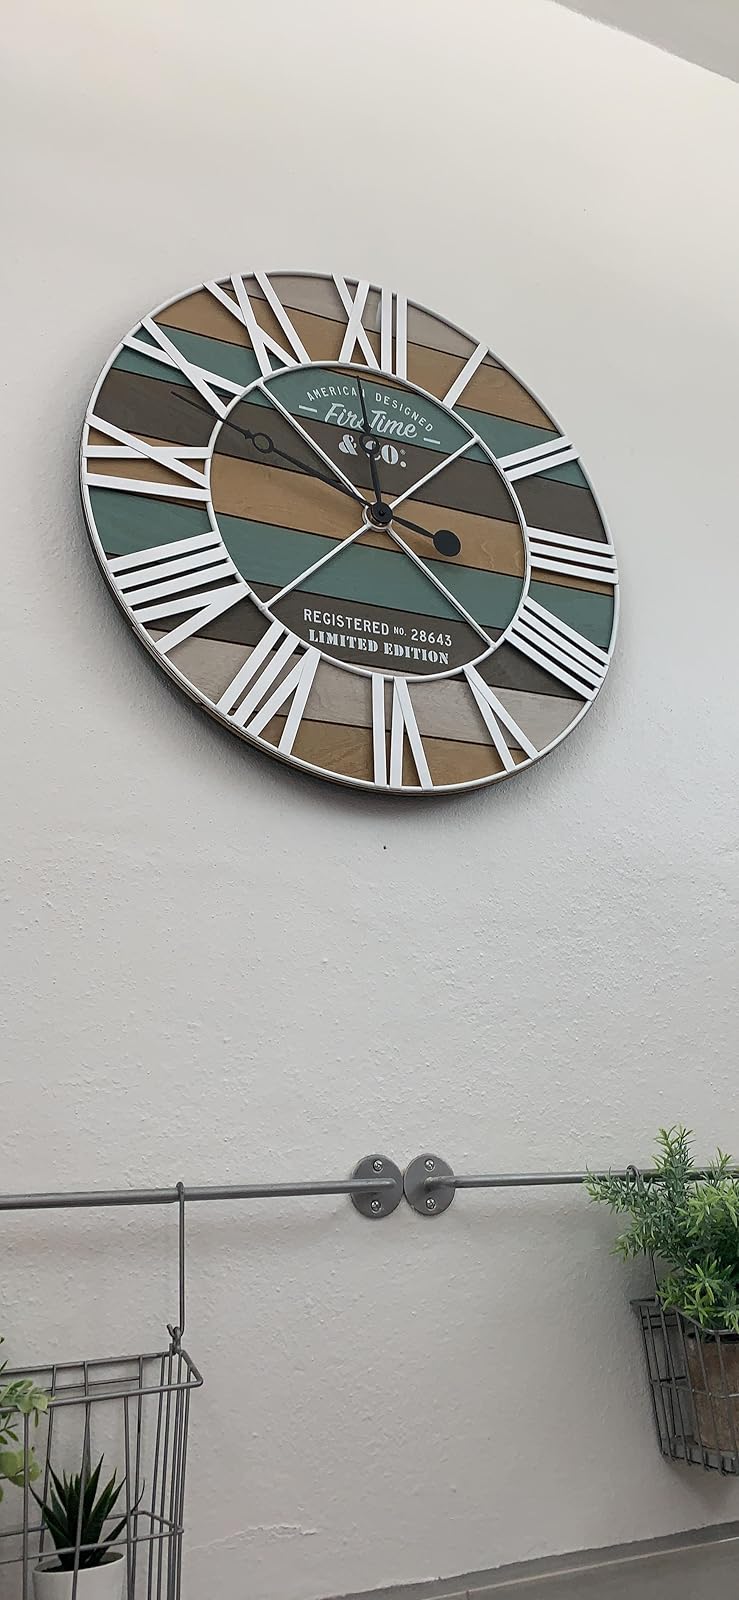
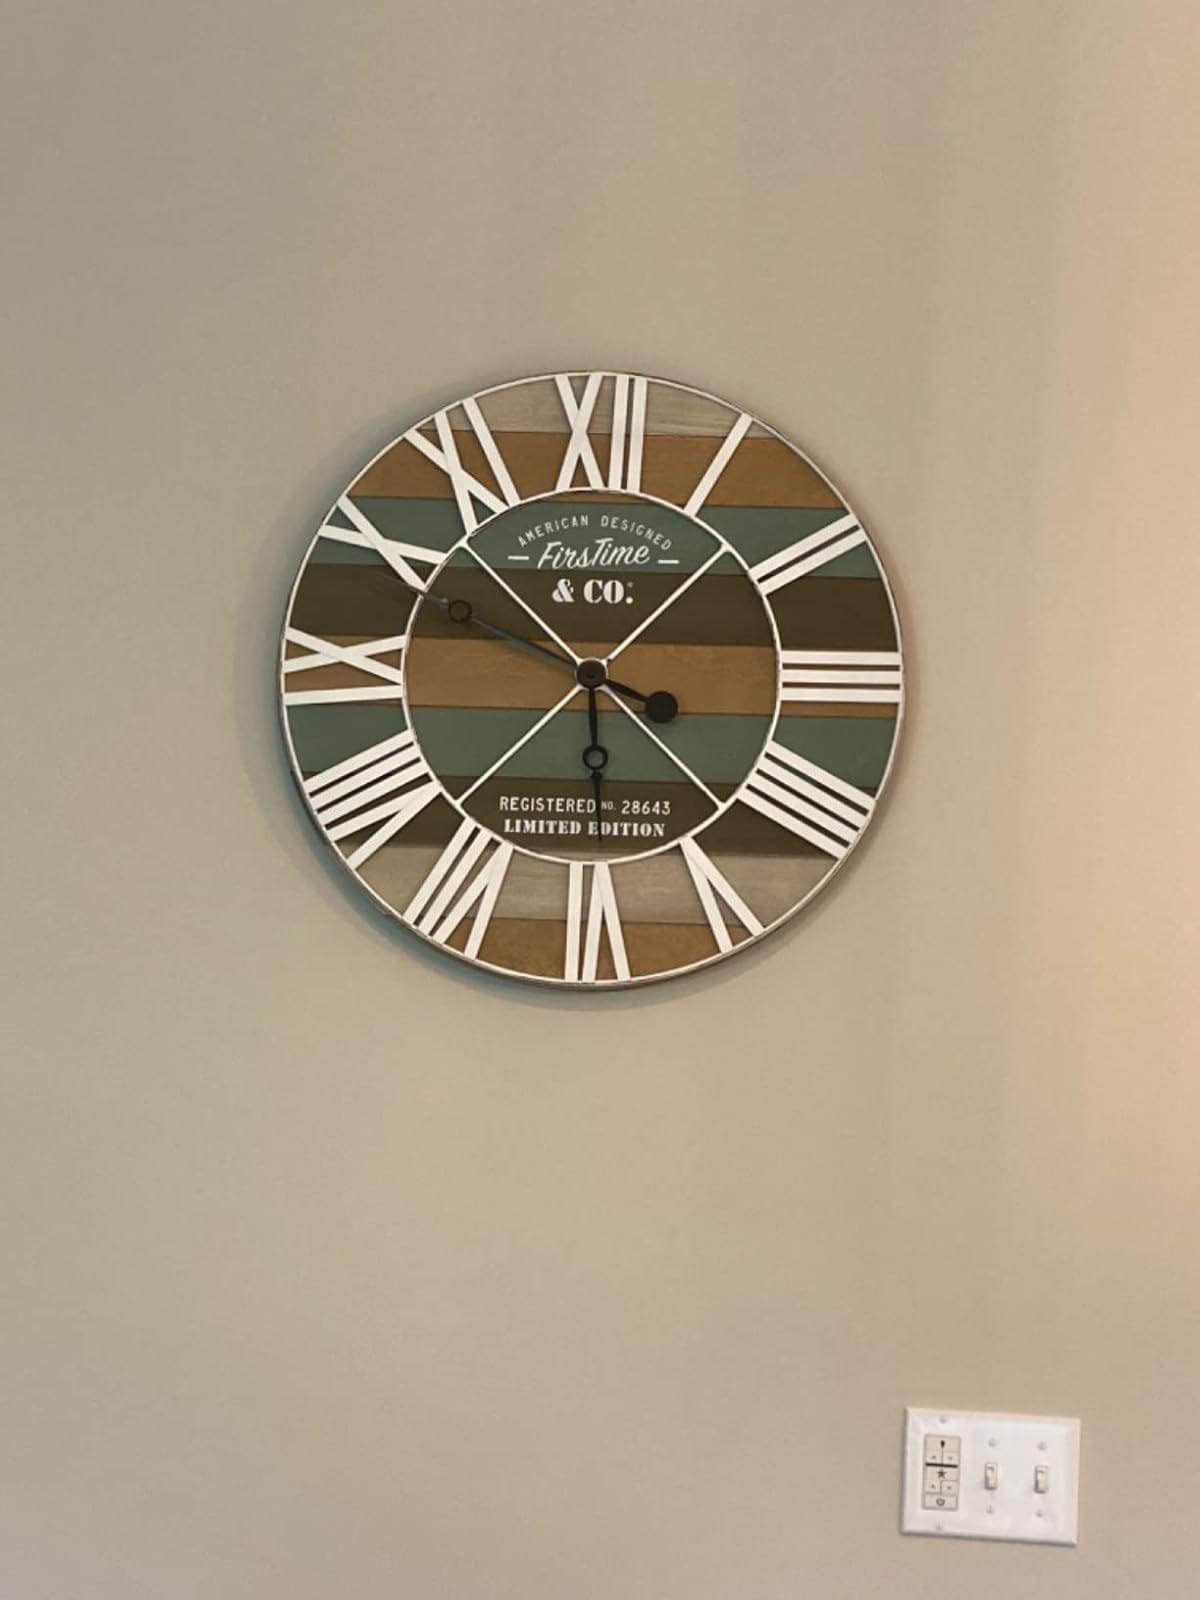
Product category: clock
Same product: yes